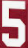
Number: 5